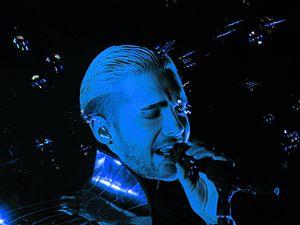
Bill Kaulitz, né le 1ᵉʳ septembre 1989 à Leipzig en RDA, est un auteur-compositeur-interprète allemand, actuellement chanteur et parolier du groupe Tokio Hotel formé avec son frère jumeau Tom Kaulitz.